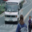
Label: bus